Alfred Holt

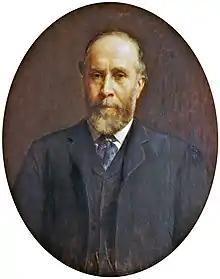
Alfred Holt, from the Sudley House collection. Oil on canvas, ca. 1880–1903, by Robert Edward Morrison

Alfred Holt (13 June 1829 – 28 November 1911) was a British engineer, ship owner and merchant. He lived at Crofton, Sudley Road, Aigburth in Liverpool, England. Holt is credited with establishing the long distance steamship by developing a type that replaced sailing clippers on the route from Britain to China.